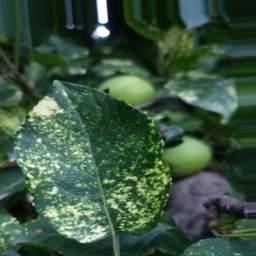
Label: Apple_Mosaic